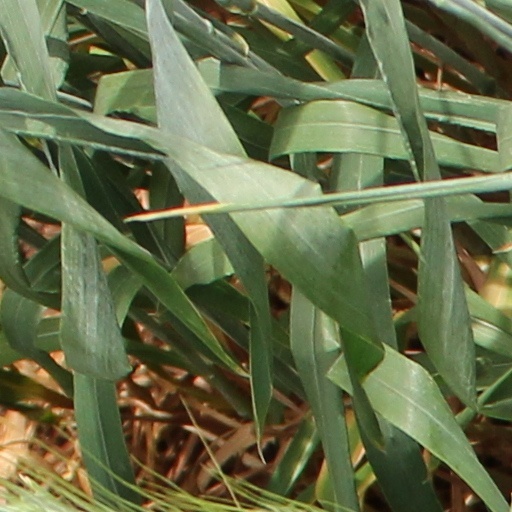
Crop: wheat